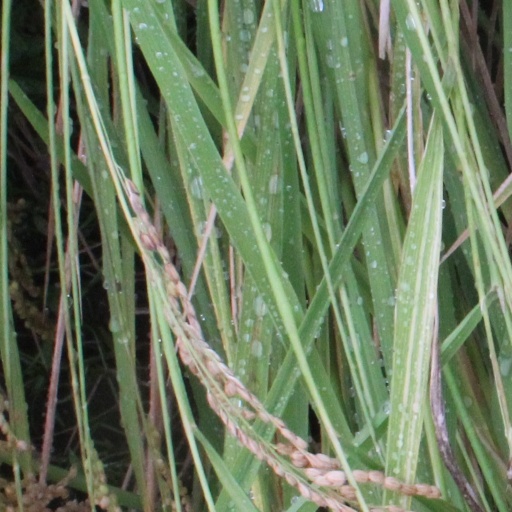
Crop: rice